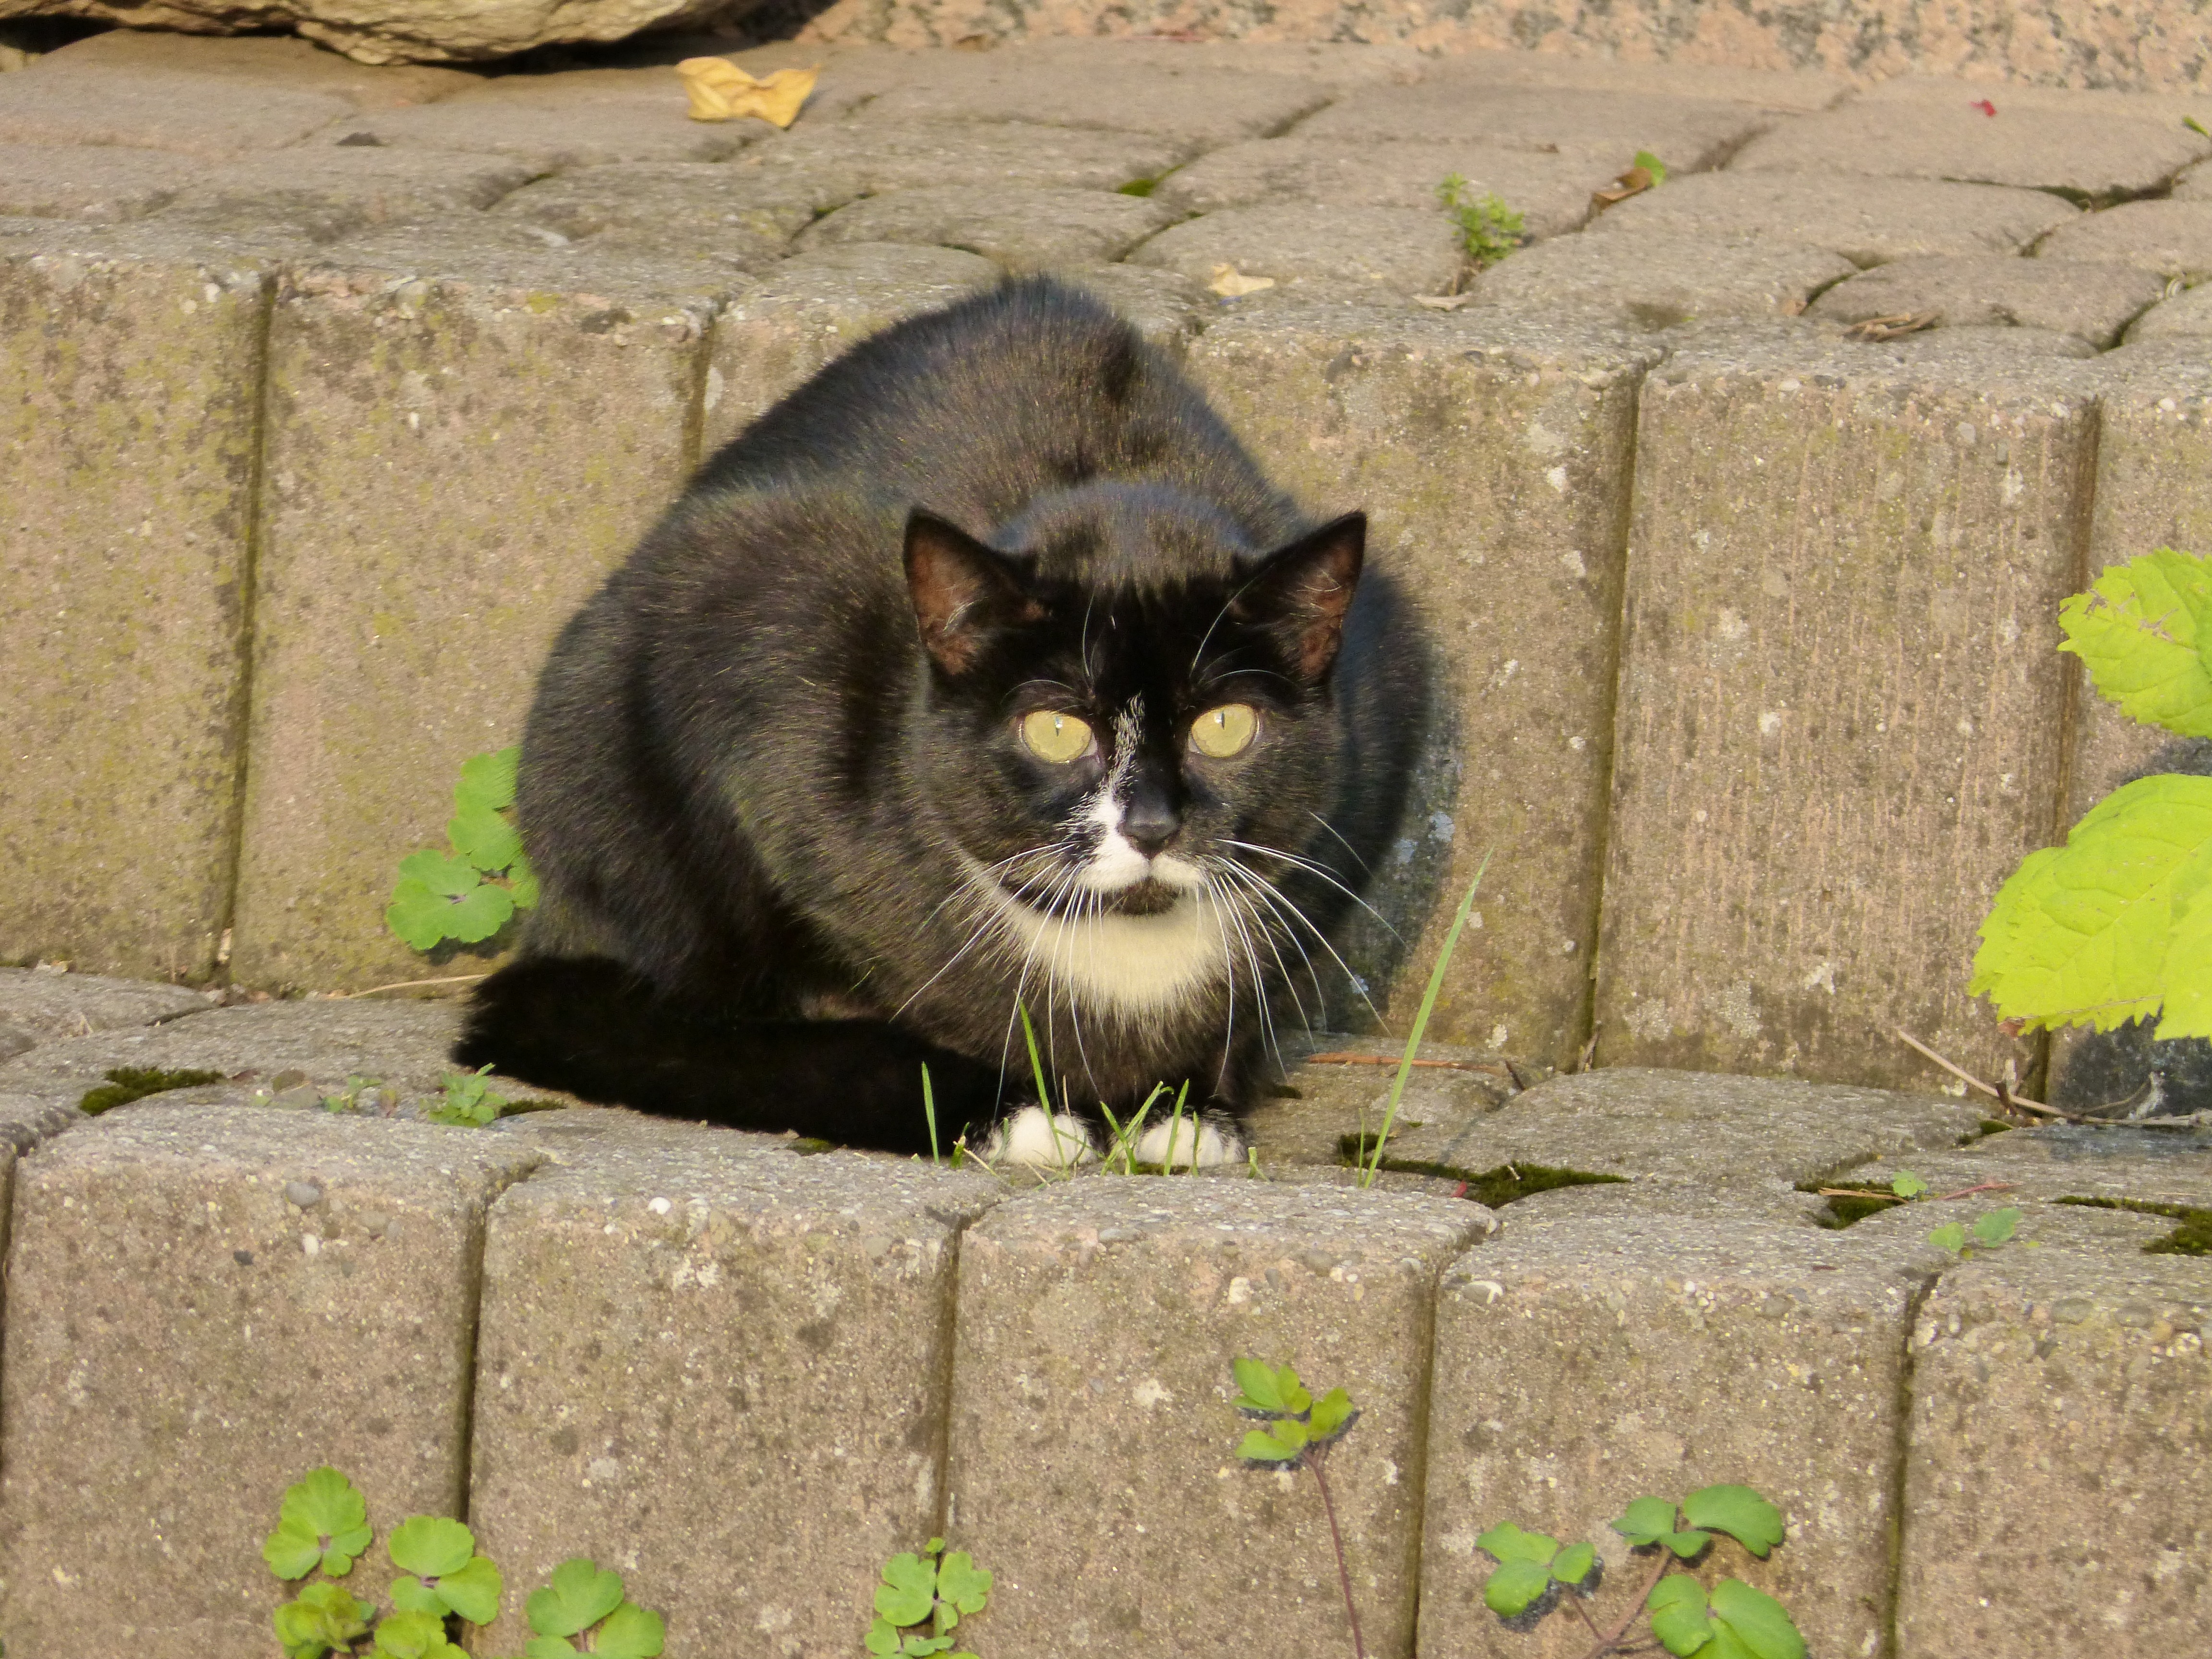
animal, kitten, cat, mammal, predator, black, fauna, eyes, whiskers, vertebrate, felidae, wild cat, small to medium sized cats, cat like mammal